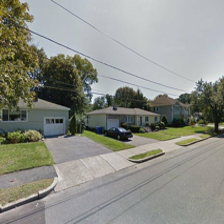
Label: streetView